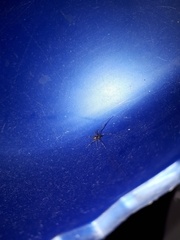
Species: Parasteatoda_tepidariorum